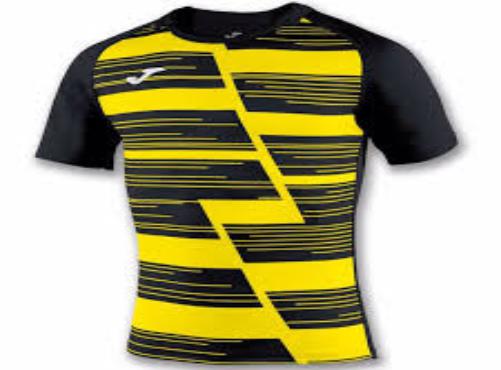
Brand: Joma-2
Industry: Clothes